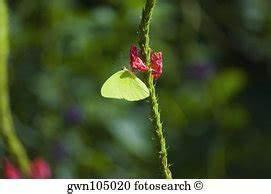
butterfly